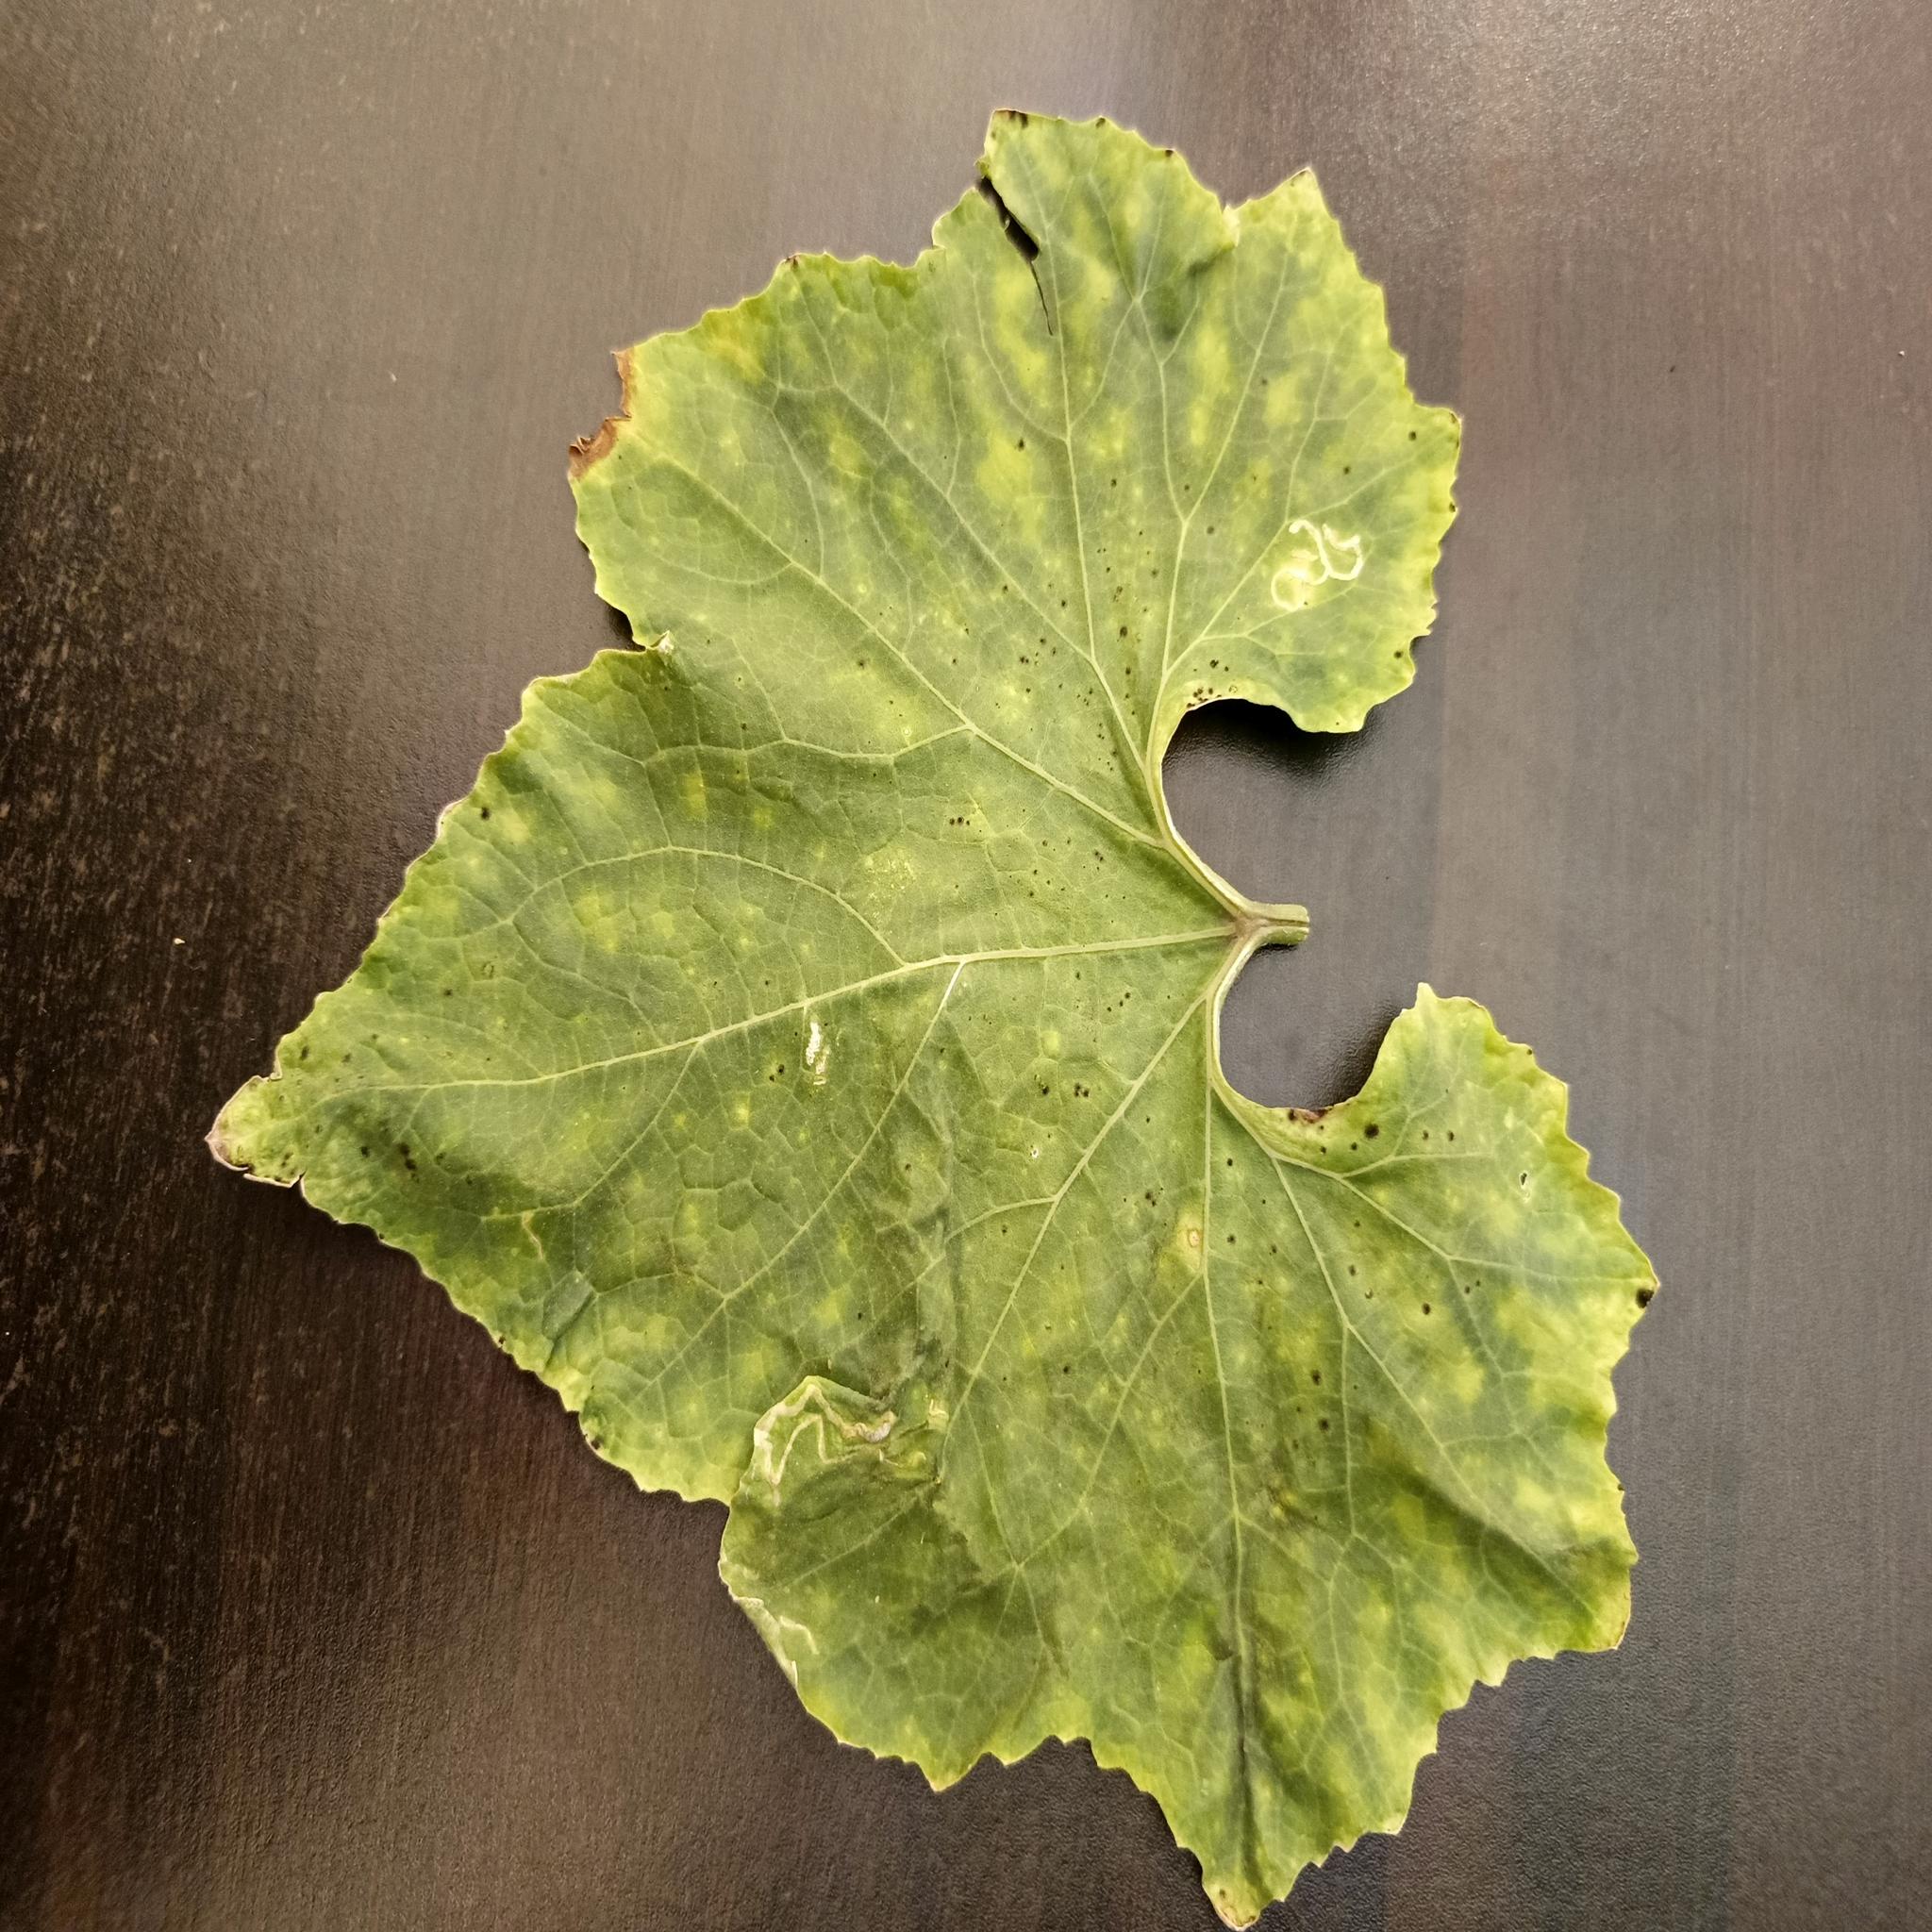
Label: Leaf miner